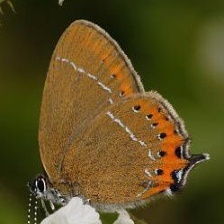
Species: BLACK HAIRSTREAK
Butterfly family (ImageNet category): lycaenid_butterfly